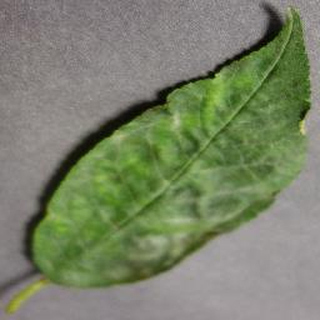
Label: cherry_powdery_mildew